George Henry Boker

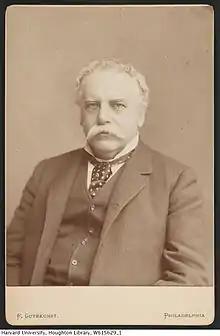
Boker in his later years by Frederick Gutekunst

On January 15, 1878, Boker withdrew from diplomatic life, returning to the United States. At this time he was depressed, feeling that both his literary and diplomatic careers had been failures.